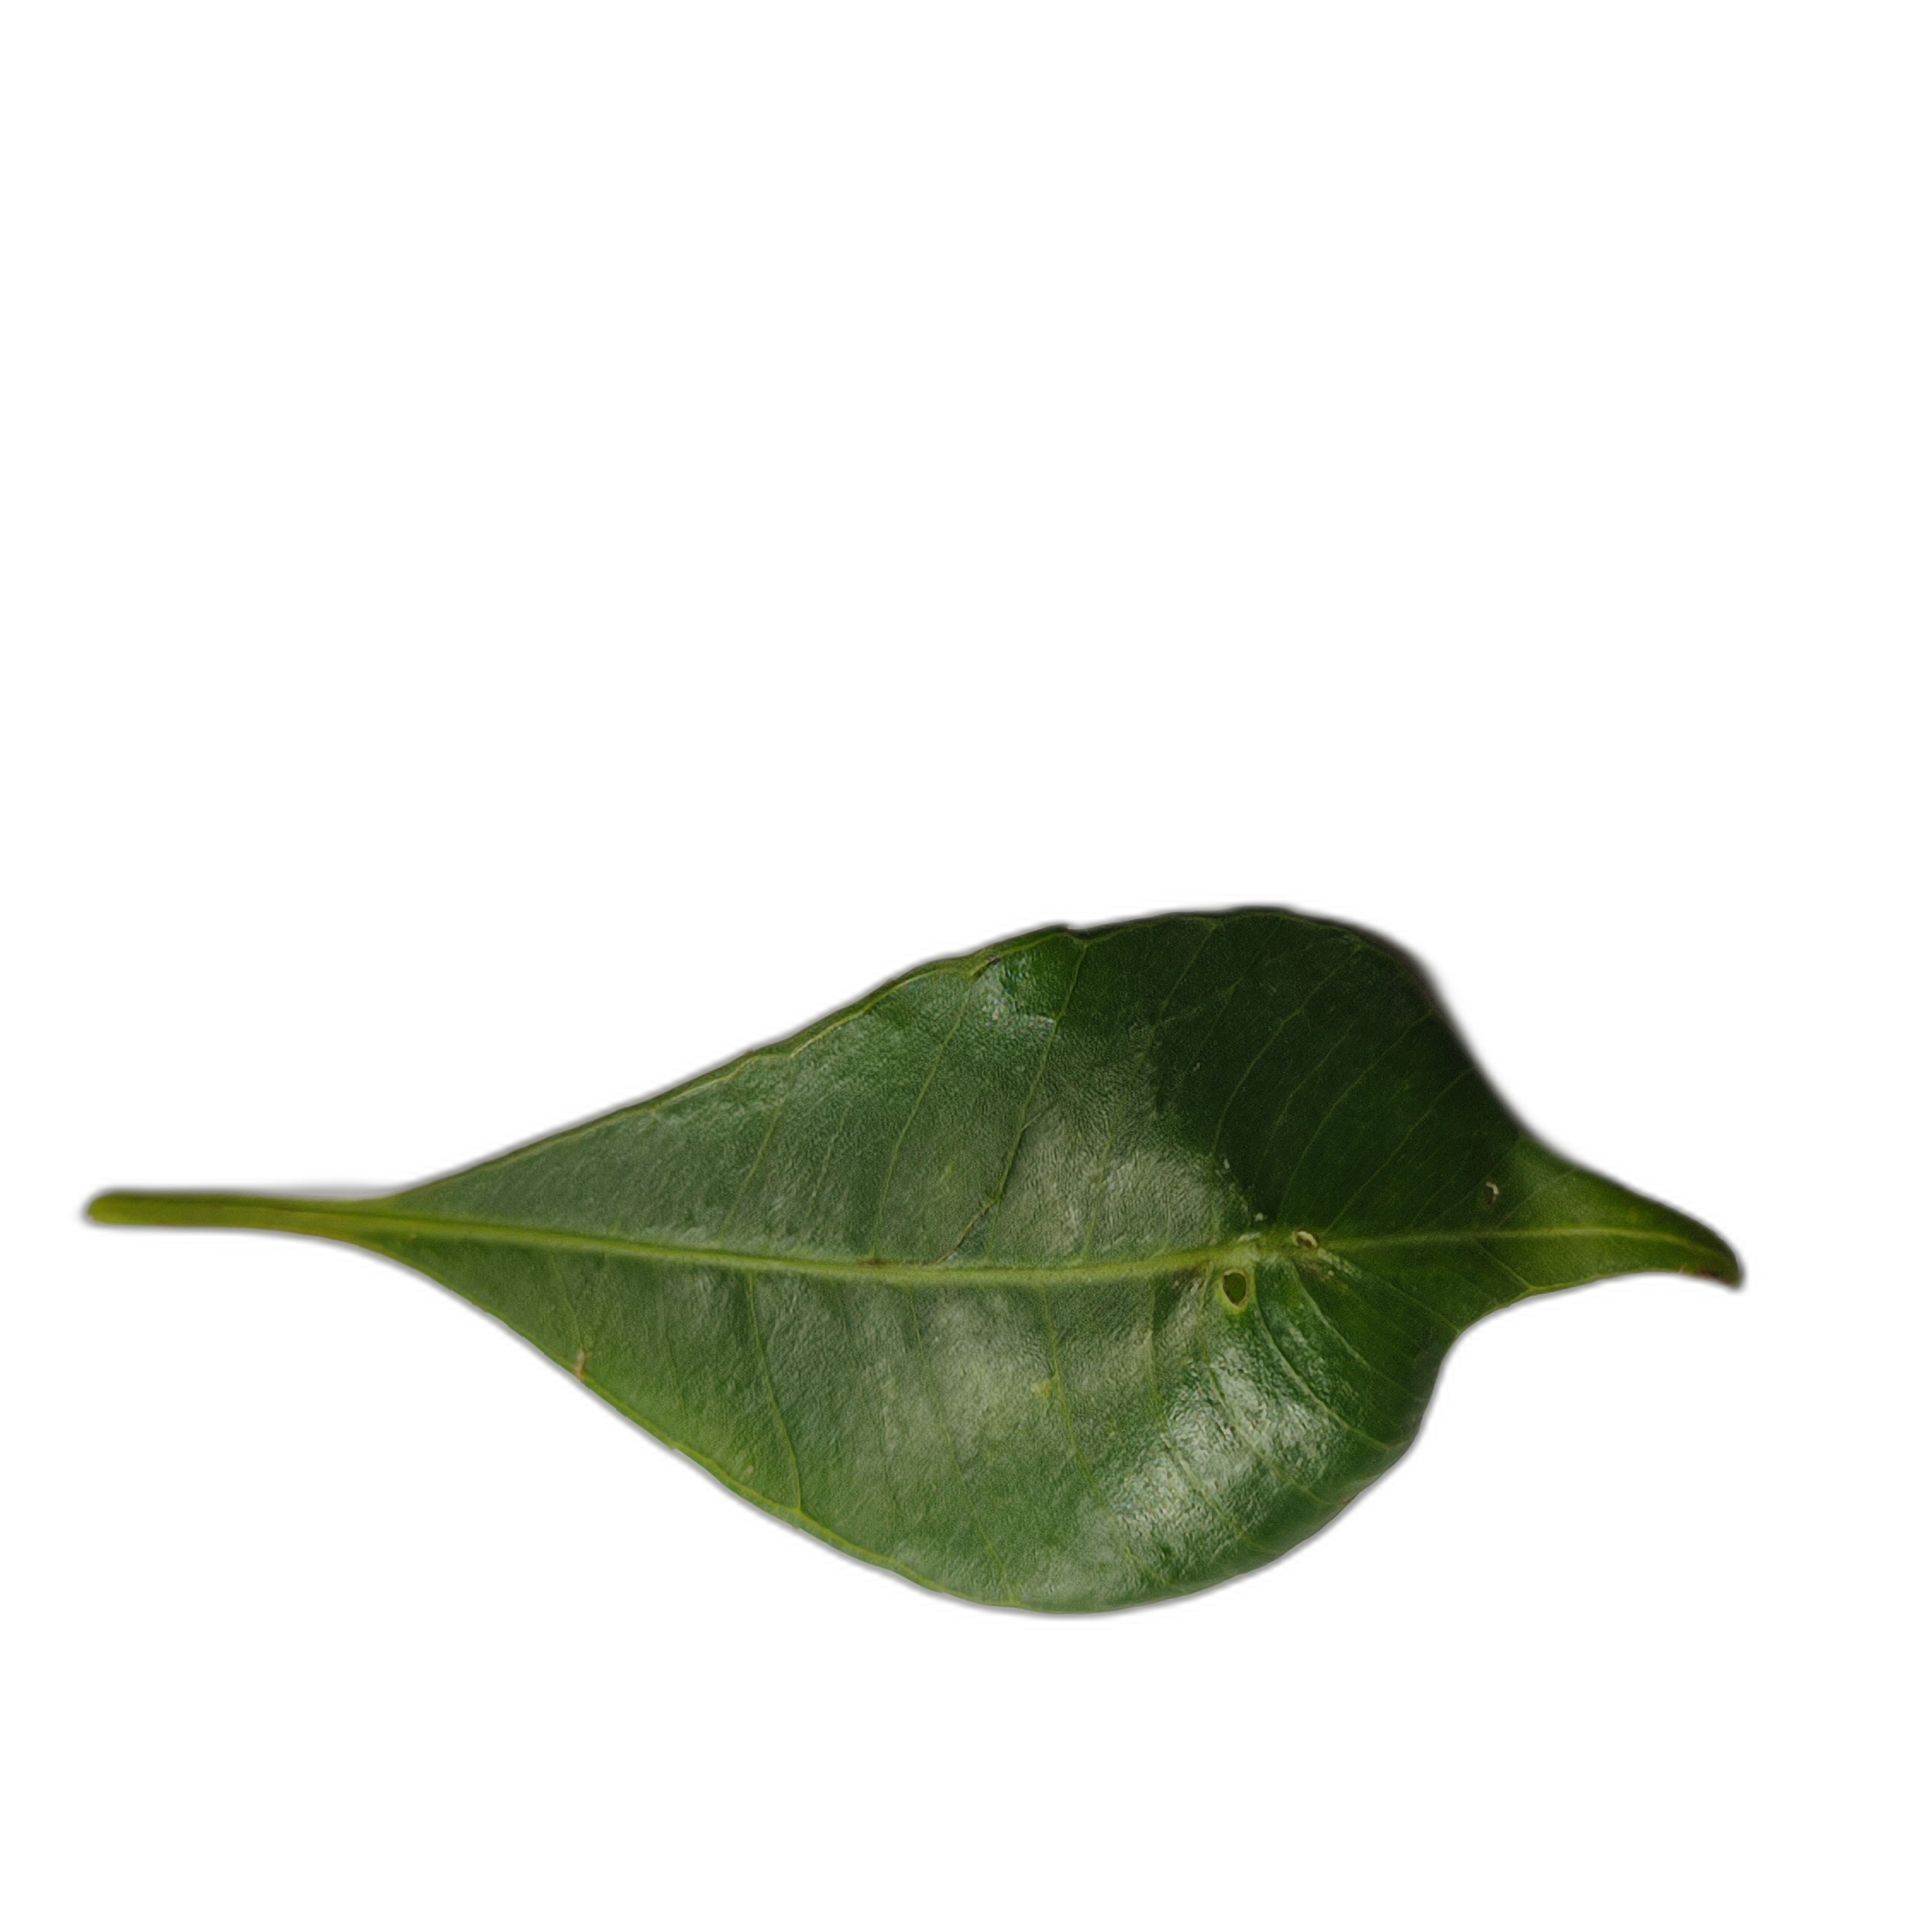
Label: healthy